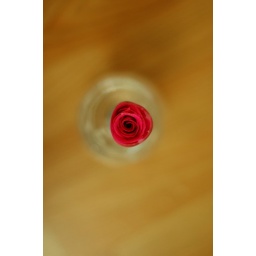
in a water bottle